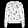
Label: Pullover